Canal Street station (New York City Subway)

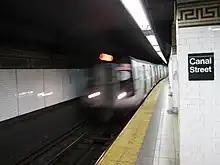
The Centre Street Loop station was completed at the end of 1909 but did not open until 1913.

The Centre Street Loop station, including a bridge over a planned line on Canal Street, was completed at the end of 1909. The station remained closed because the Chambers Street station, the terminal for the Centre Street Loop, was not complete. The BRT tunnel under Centre Street was completed by 1910, except for the section under the Manhattan Municipal Building, which contained the incomplete Chambers Street station. The tunnel remained unused for several years. In March 1913, the Public Service Commission authorized the BRT to lay tracks, install signals, and operate the loop. The Nassau Street Line platforms opened on August 4, 1913, providing service to northern Brooklyn via the Williamsburg Bridge.